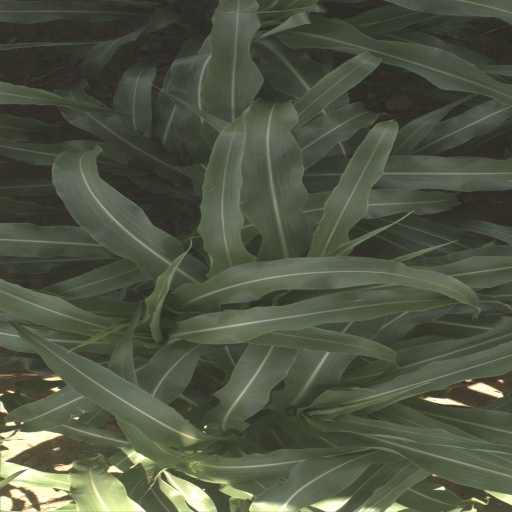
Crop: sorghum